Giant mesquite bug

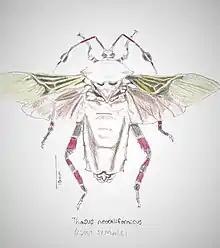
Illustration of an adult female

This species is the largest terrestrial member of the suborder Heteroptera. Adults are around two inches in length. The flightless nymphs have more vibrant coloration and complex patterning. They have an aposematic white and red coloration, while adults are dark brown with crimson and black striped legs and antennae. The antennae are setaceous and feature a small disc-like nodule about two thirds of the way up. The hind femora of the adults are widened and feature spikes along the inner edge that are more pronounced in males. It is the lone member of this genus to have third and fourth antennal segments that are equal or subequal. Between the wing bases on the dorsal thorax lies a triangular structure called the scutellum. This species was mistaken for "T. gigas" or "T. acutangulus" until it was distinguished in 1995.